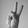
ASL letter: V